Kozice, Kočevje

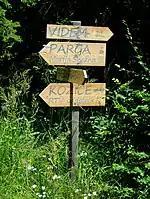
A hiking sign with the name "Parga" for Kozice

The name "Kozice" has been explained as referring to Kozice Ridge south of the settlement, imagined to look like a goat (from Slovene "koza" 'goat'). The alternate Slovene name "Parga" has been explained as derived from Slovene "prga" 'that which rakes (up)'. However, compare Gottscheerish "parc, parge" 'hill, mountain'.